After the Life

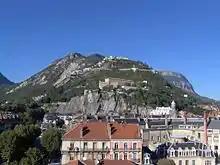
Bastille hill from the town

Manise spends the night in his car outside the Costes' house where he sees Alain and Cécile drive off to the train station, he notices that Alain walks into the train station and comes out again and takes a taxi. Agnès wakes up and finds that she cannot remember most of yesterday, she gets ready to leave for school and arranges with Le Roux, who poses as Pierre, to meet at a parking lot later that day. Pascal, having lost track of Alain, goes to the hospital where Dr. Colinet works, he runs into him at the parking lot, where he inquires about the alternative treatment that he spoke about earlier, but it turns out that the doctor only mentioned a theory. Once in school, the faculty is having a celebration for Jeanne's liberation. Agnès asks Cécile to borrow her car and tells her that she met someone and wants to use her chalet for a romantic "rendez-vous". Cécile is bewildered and reluctantly gives her keys to her car and the chalet. Agnès makes copies of the keys and goes to the parking lot where she meets with "Pierre", they drive to the chalet where they have breakfast. She asks "Pierre" if he got her some dope but he says that so far he has nothing, she becomes angry and leaves but he stops her and offers an explanation of his actions, she refuses to know and tells him that word are just words, actions are what count. She drives back but stops in the middle of the road and ponders on how low she has sunk.